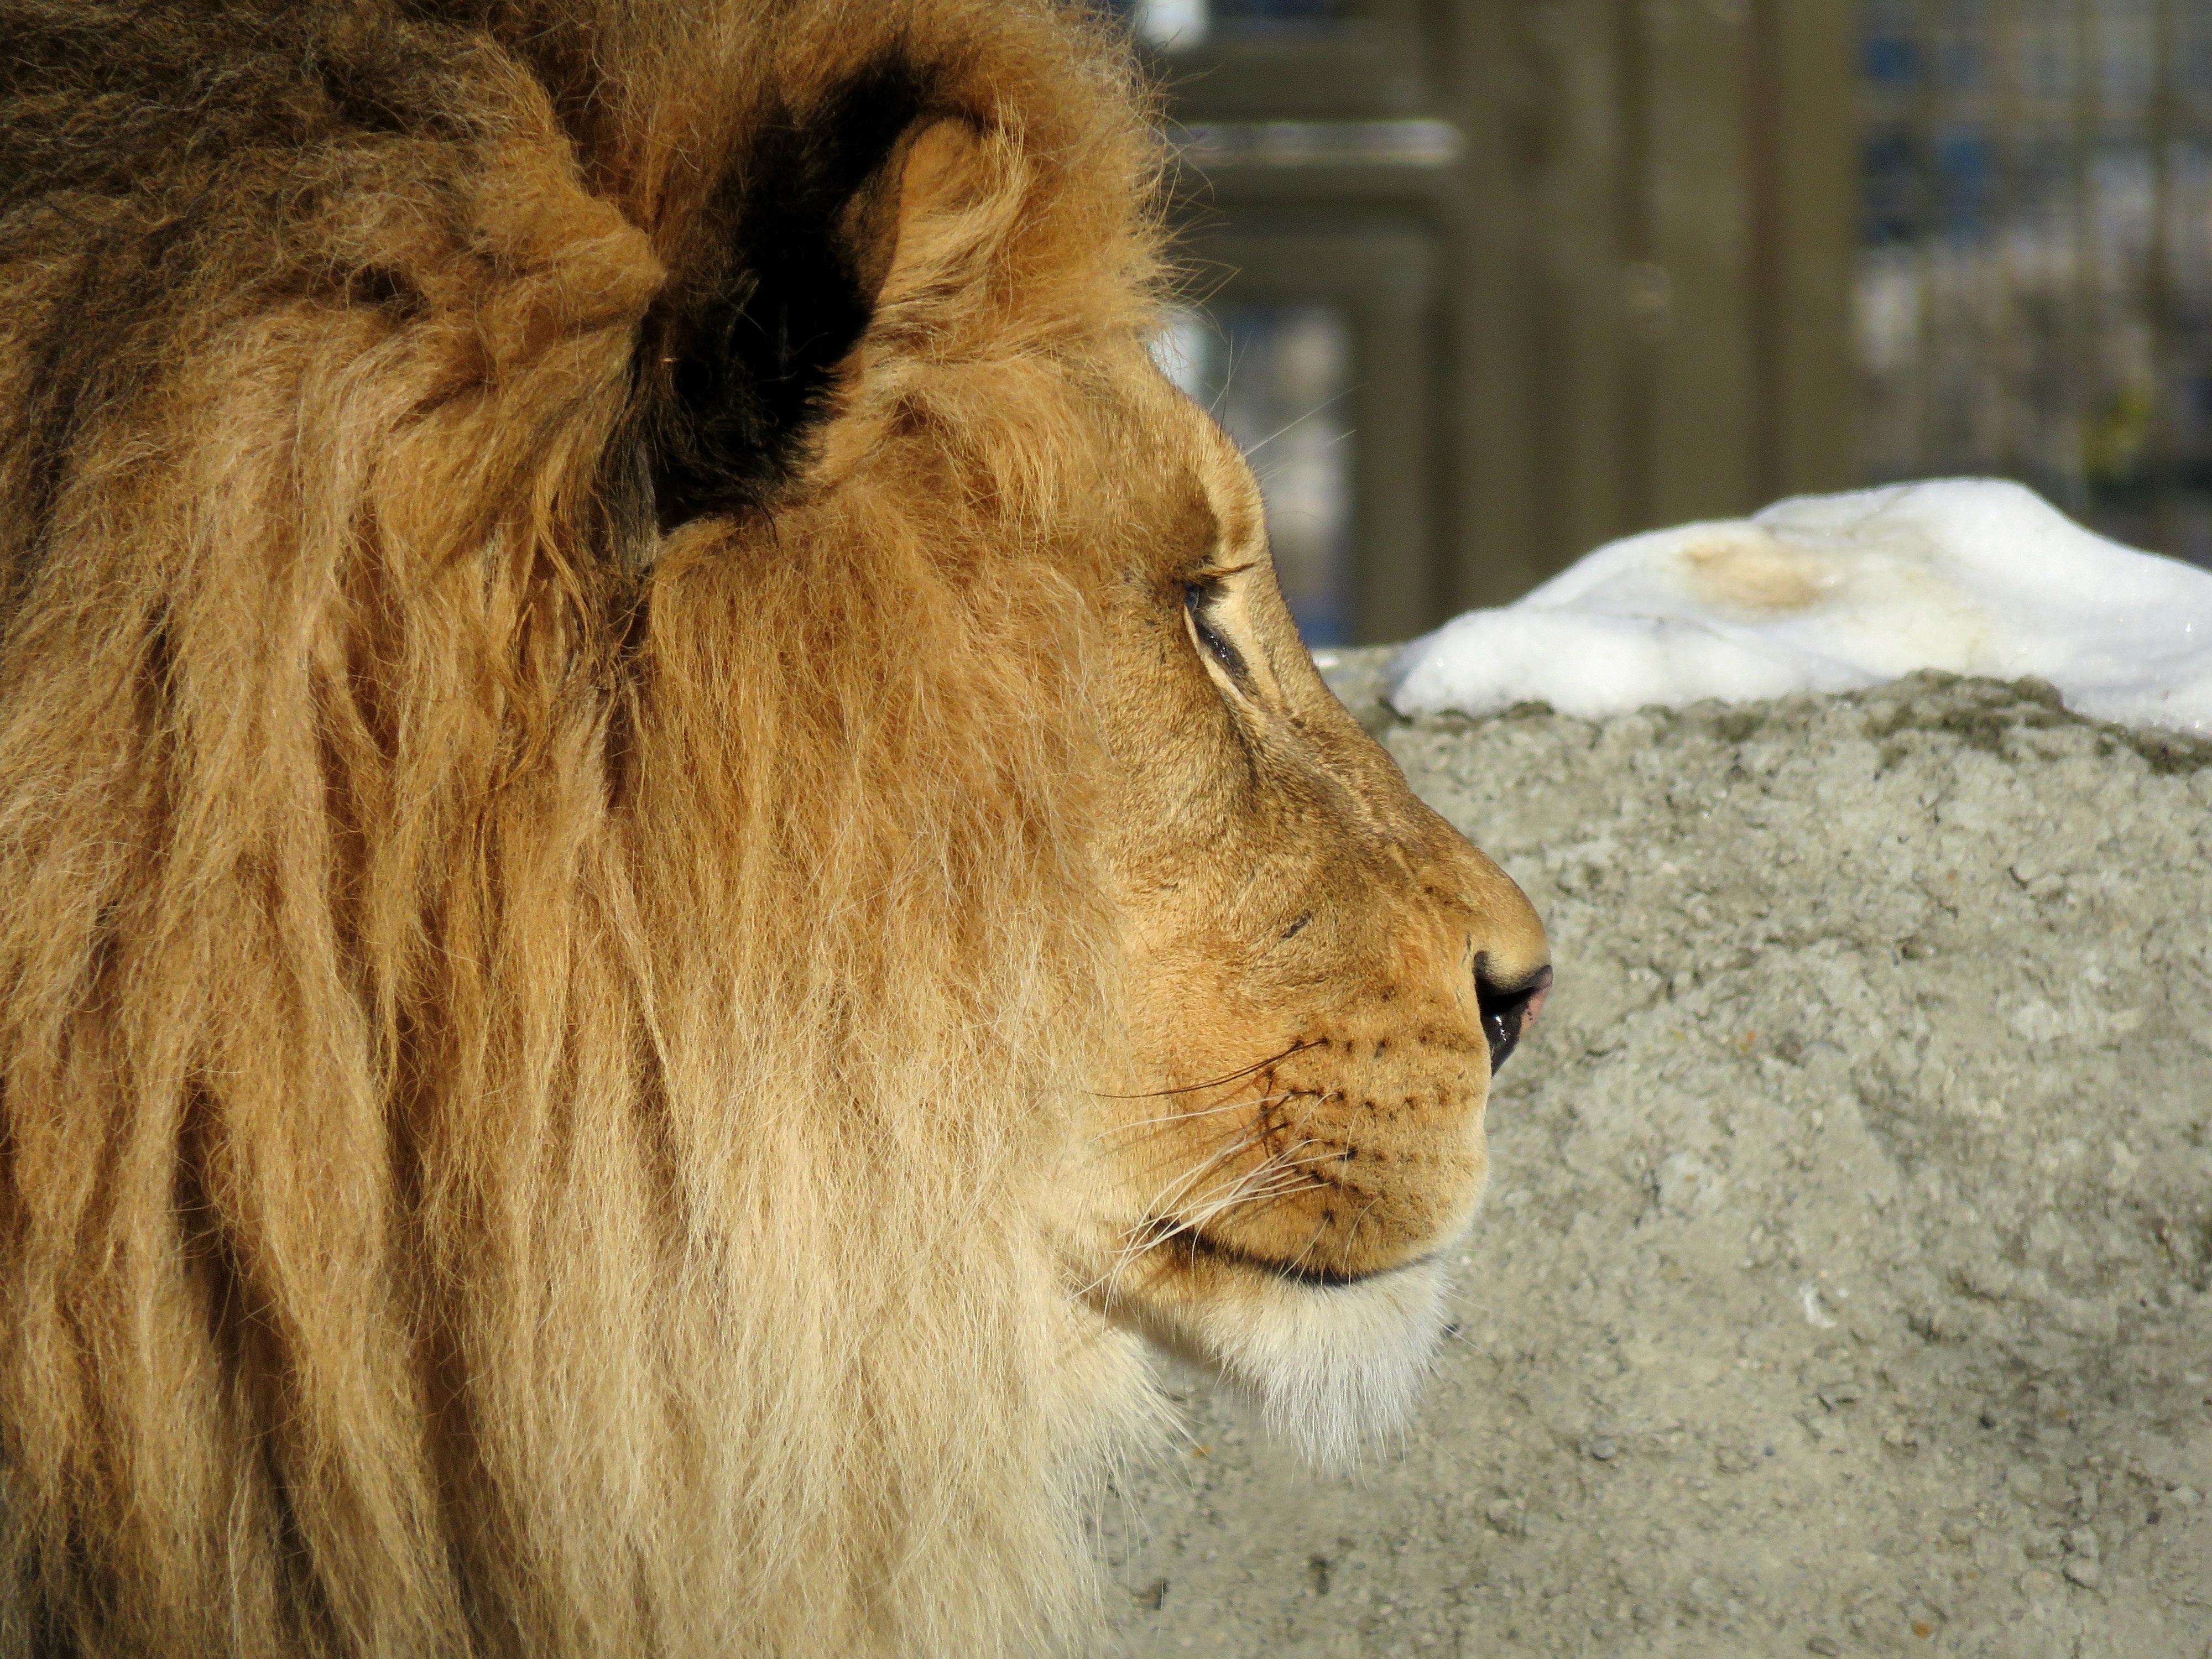
animal, male, wildlife, zoo, fur, mane, fauna, lion, big cat, whiskers, snout, big cats, masai lion, terrestrial animal